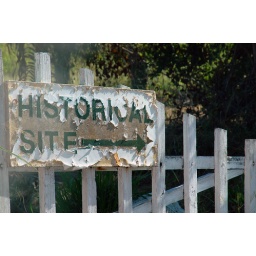
taken through the window of a bus - by Alysia